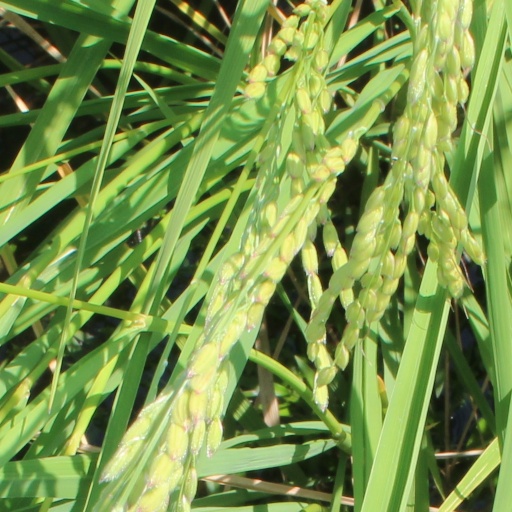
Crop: rice